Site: brandenburg
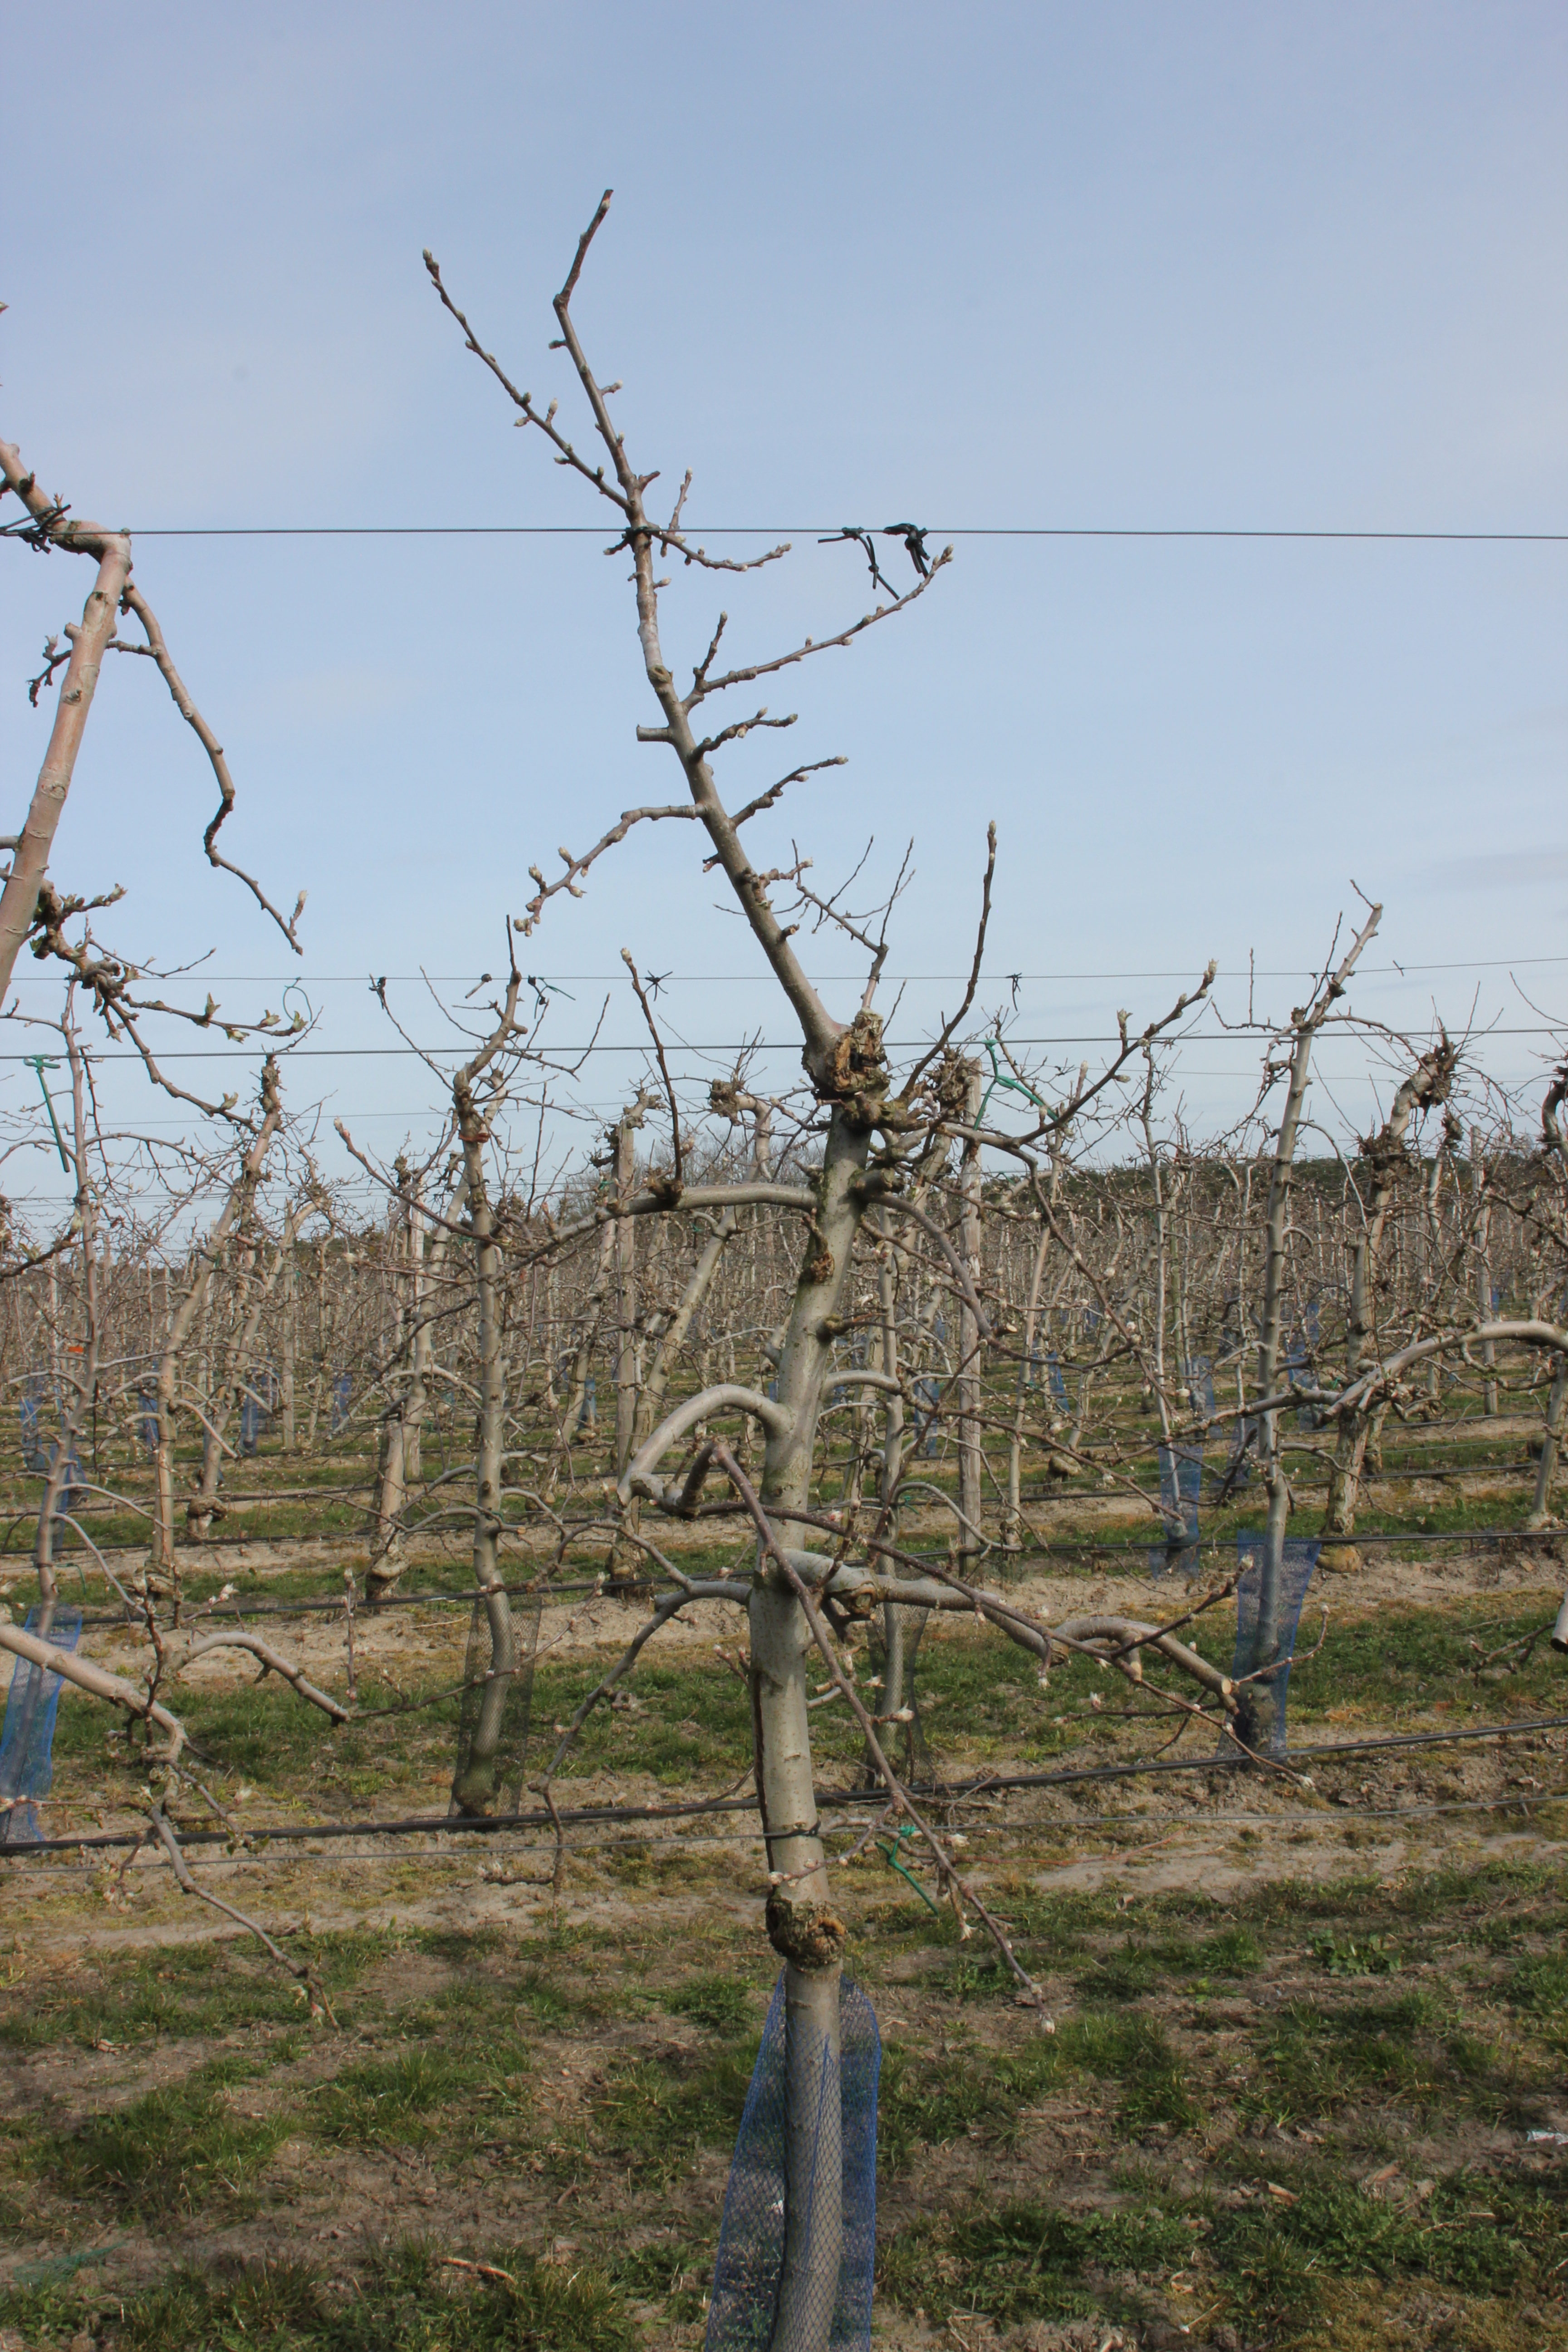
Growth stage (BBCH 54): Inflorescence emergence